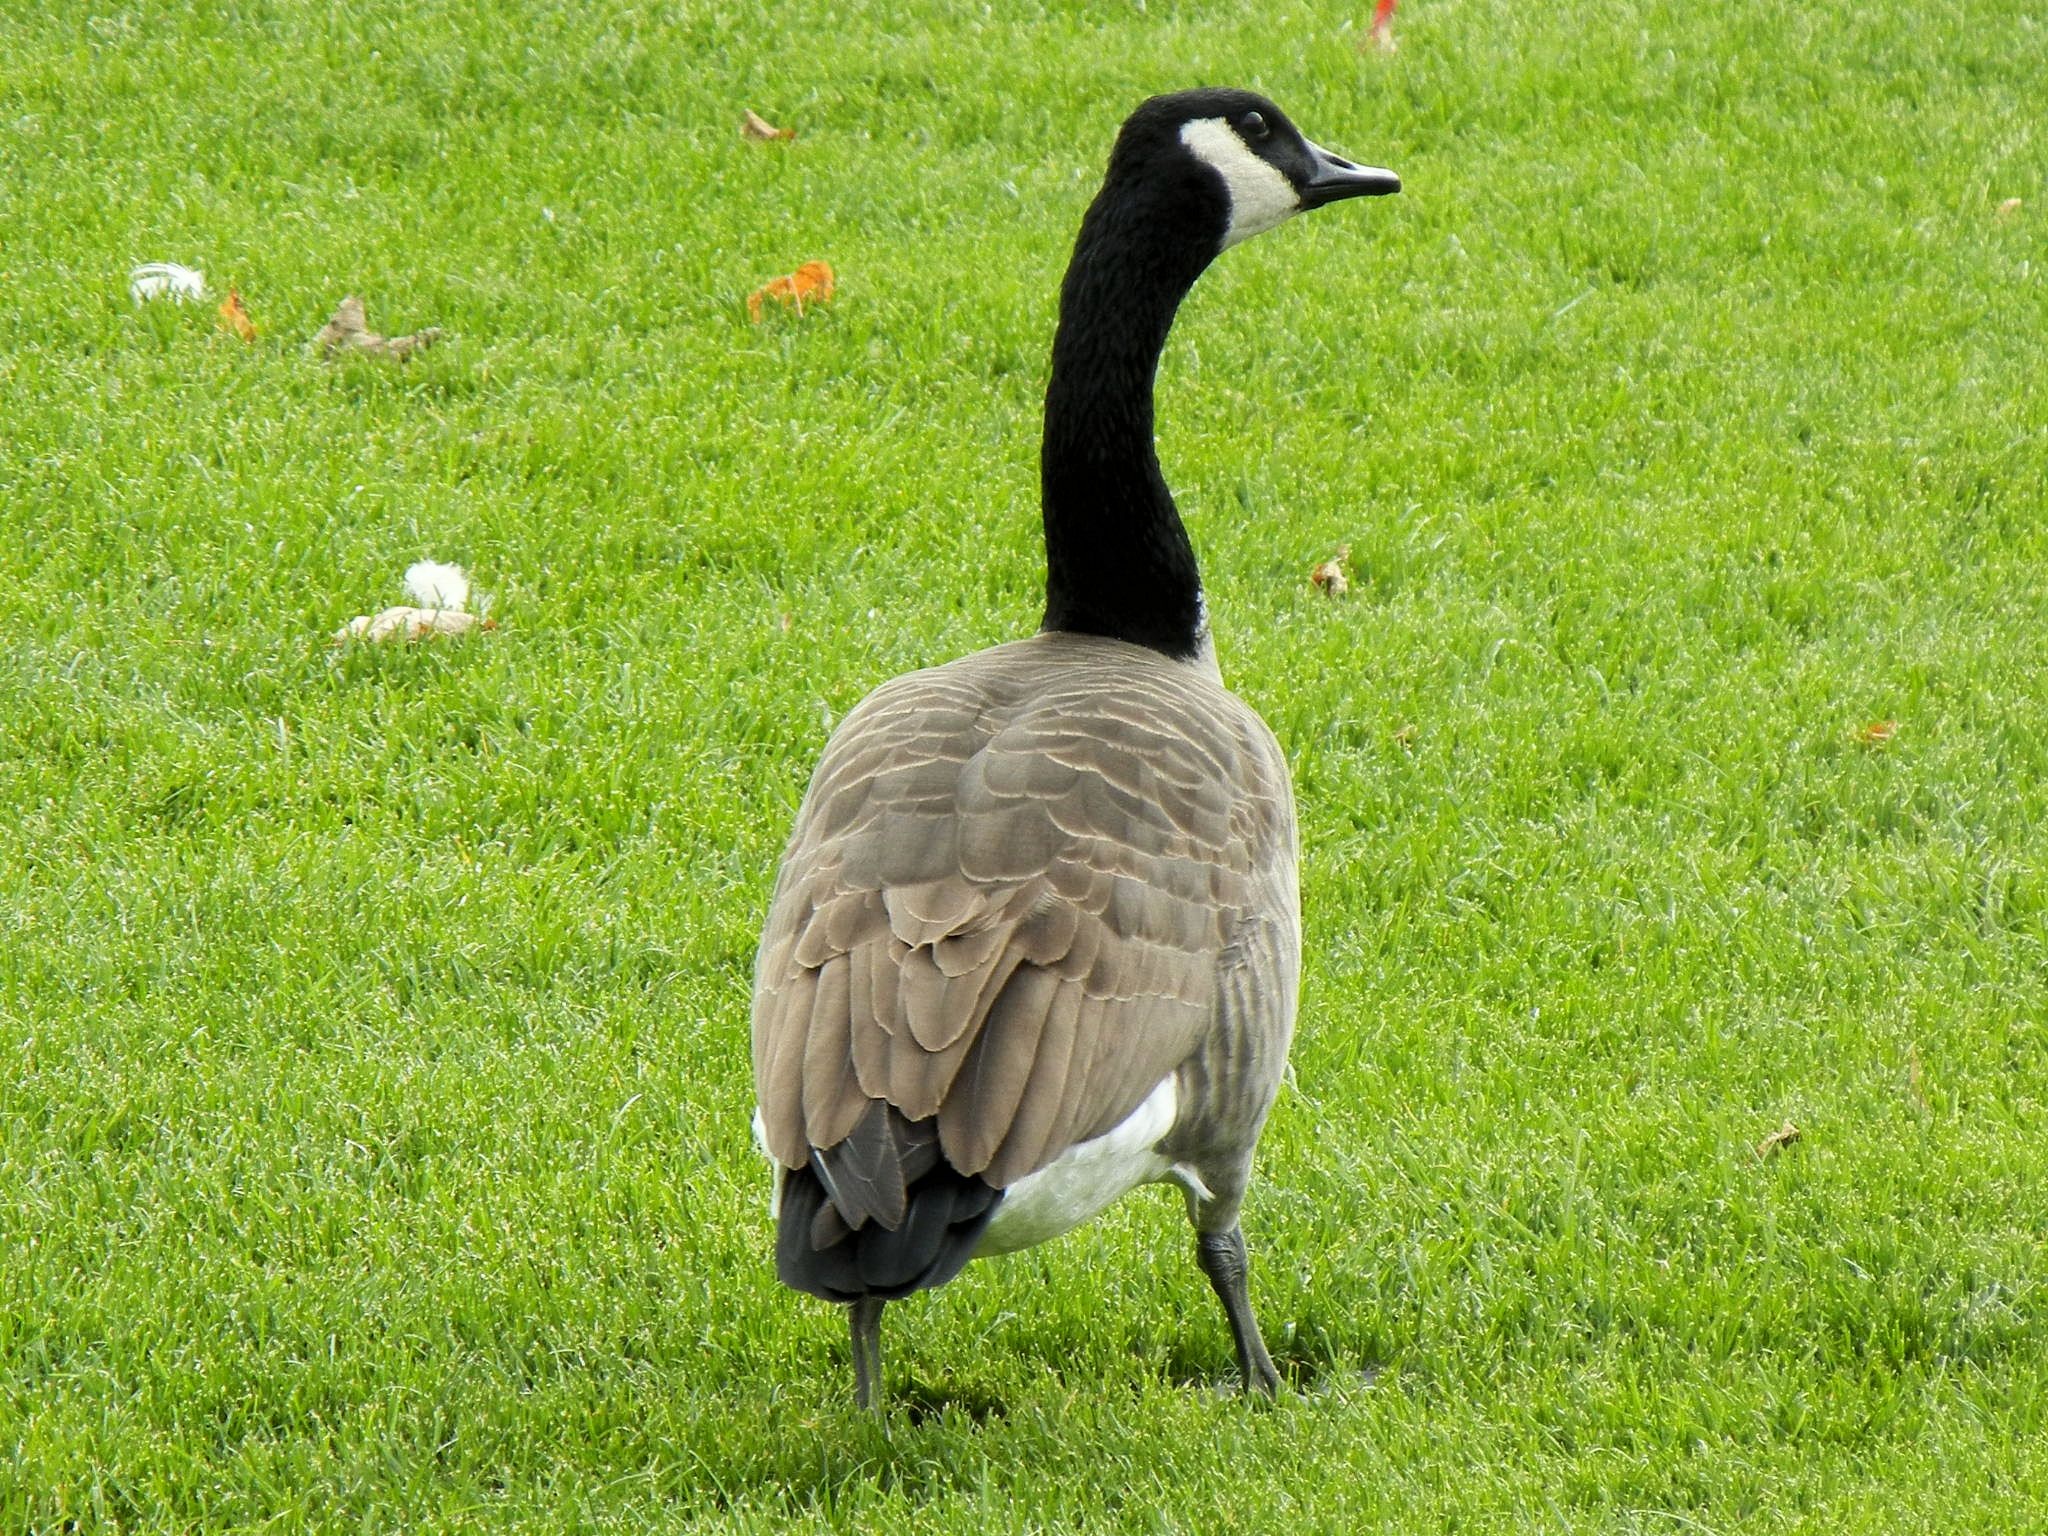
grass, bird, prairie, wildlife, beak, fowl, fauna, swan, canada, goose, vertebrate, ontario, waterfowl, water bird, canada geese, ducks geese and swans